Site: brandenburg
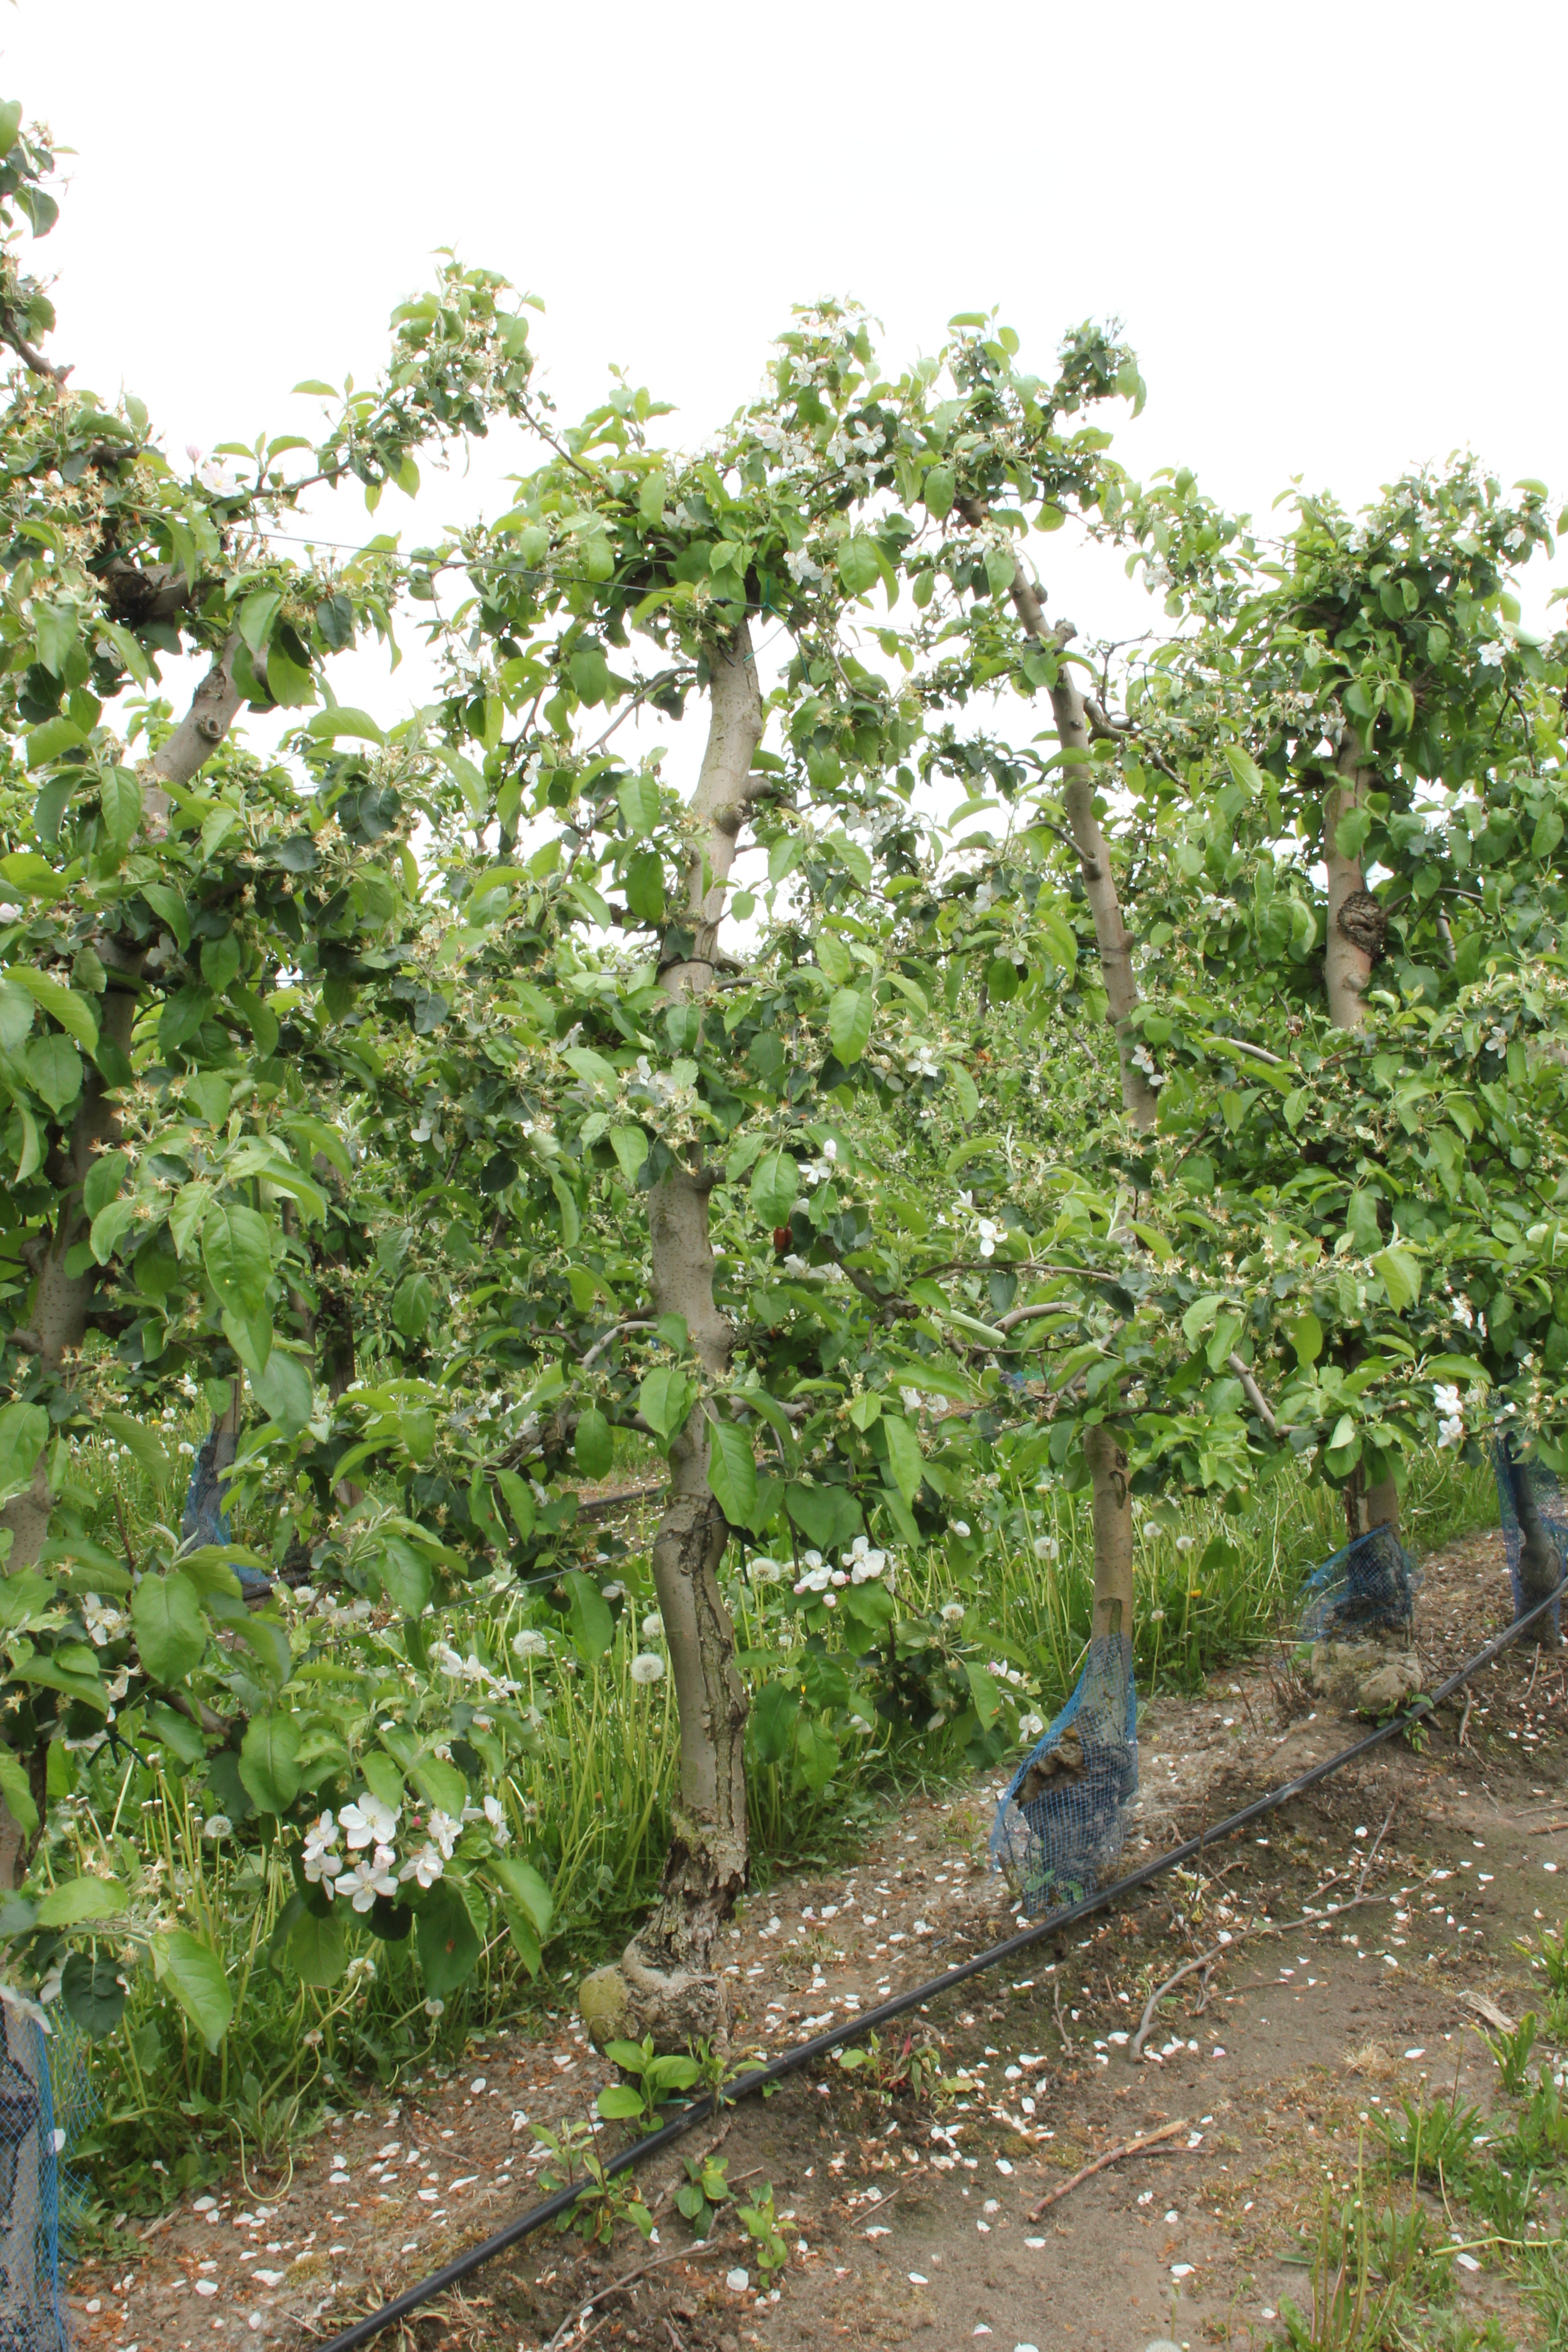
Growth stage (BBCH 67): Flowering